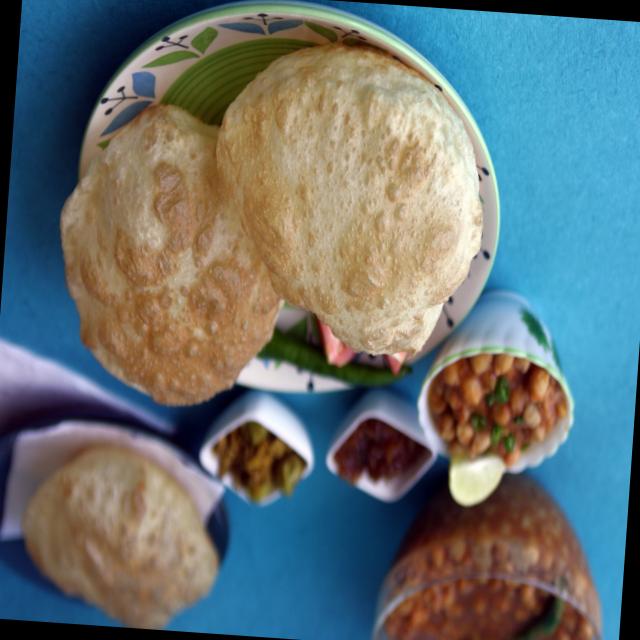
Dish: chole_bhature